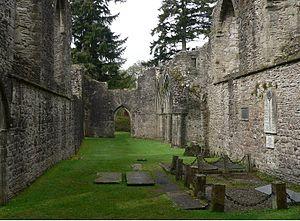
Le Prieuré d'Inchmahome est situé sur Inchmahome, la plus grande des trois îles au centre du Lac de Menteith, près de Aberfoyle dans la région de Perth and Kinross en Écosse.